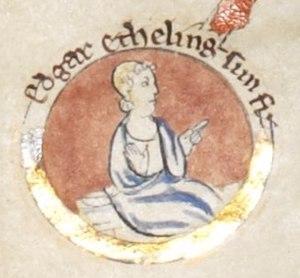
Edgar Ætheling ou Atheling est le dernier descendant mâle de la maison de Wessex. Son épithète ætheling désigne en vieil anglais un membre d'une famille royale ayant une revendication légitime au trône.
La liste des monarques d'Angleterre réunit les rois et reines qui ont régné sur le royaume d'Angleterre de sa création au début du Xᵉ siècle jusqu'à sa disparition en 1707.